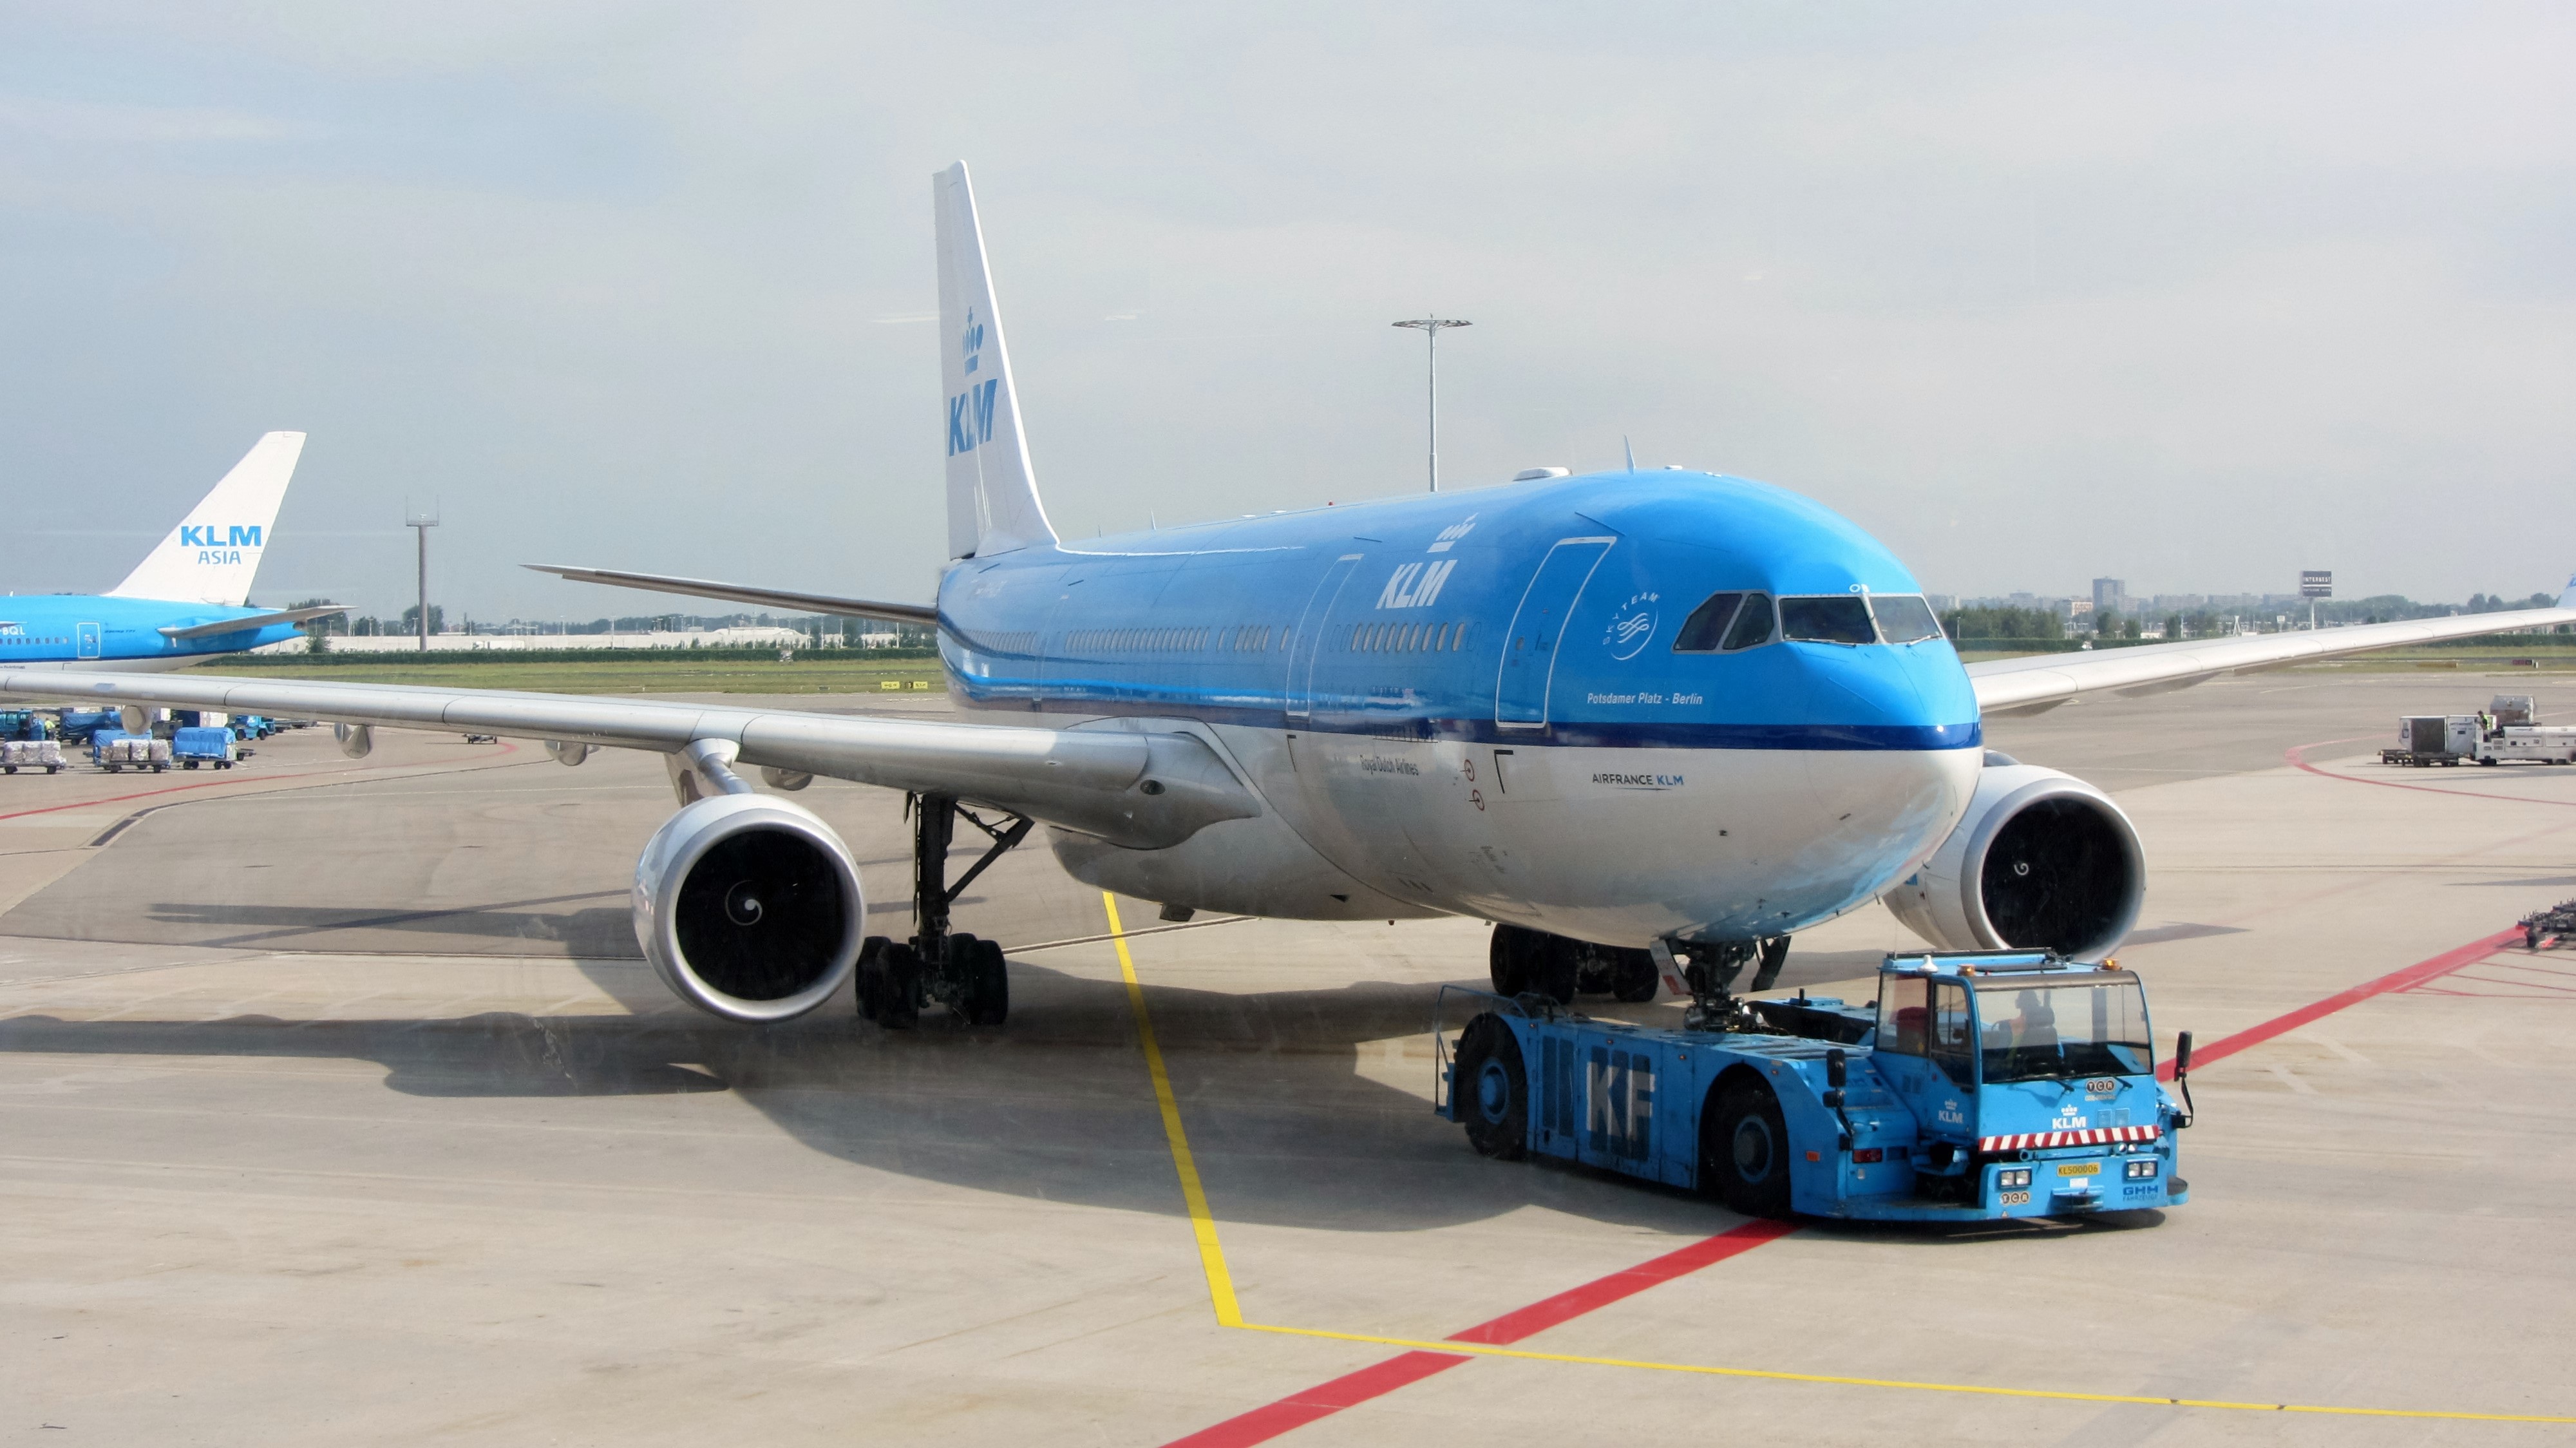
fly, airport, travel, airplane, plane, aircraft, vehicle, airline, aviation, airliner, airbus, schiphol, boeing, takeoff, klm, jet aircraft, airbus a330, boeing 787 dreamliner, boeing 777, boeing 767, air travel, boeing 757, atmosphere of earth, wide body aircraft, narrow body aircraft, aerospace engineering, airbus a320 family